Lúnasa (album)

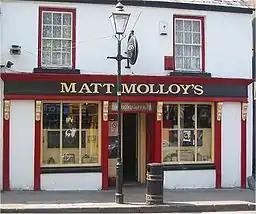
Matt Molloy's, Westport, County Mayo, where part of "Lúnasa" was recorded.

Lúnasa is an album by Lúnasa that was released twice, first in 1998 on their own label, and again in 2001 on Compass Records. It was the band's first major release. The piping on the album was done by John McSherry, as Cillian Vallely was not part of the group at the time.